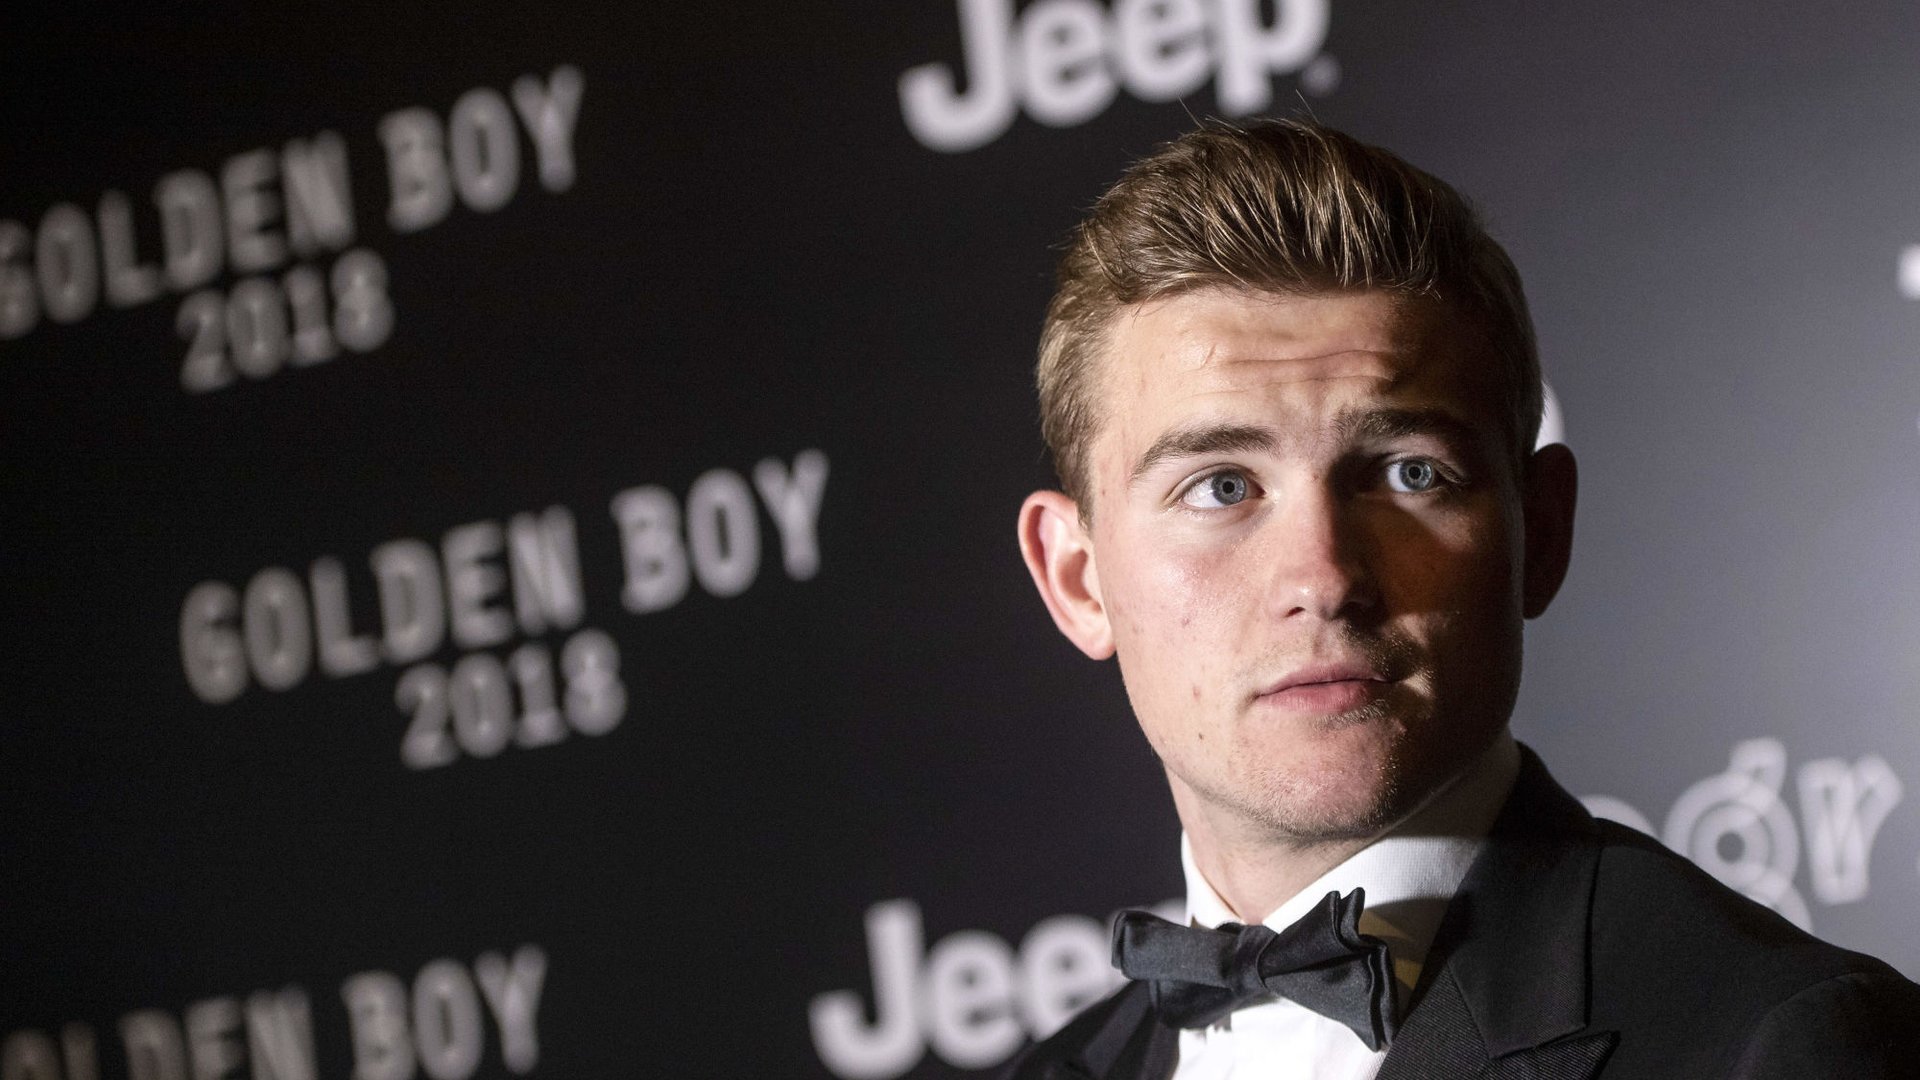
Gender: men